The Night Watch

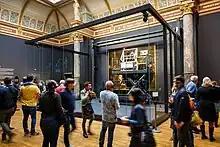
The painting during restoration measures ("Operation Night Watch"), October 2019

For much of its existence, the painting was coated with a dark varnish, which gave the incorrect impression that it depicted a night scene, leading to the name by which it is now commonly known. On 13 January 1911, a jobless shoemaker and former Navy chef attempted to slash the painting with a shoemaker's knife protesting his inability to find work. However, the thick coating of varnish protected the painting from any damage at that time. The varnish was removed only in the 1940s.